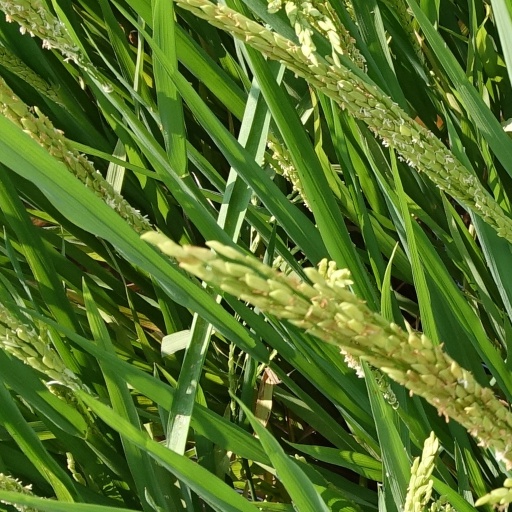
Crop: rice